Involuntary treatment

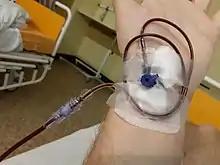

Individuals may be forced to undergo mental health treatment which is legally "voluntary" under the threat of involuntary treatment. Many individuals who legally would be viewed as receiving mental health treatment voluntarily believe that they have no choice in the matter.